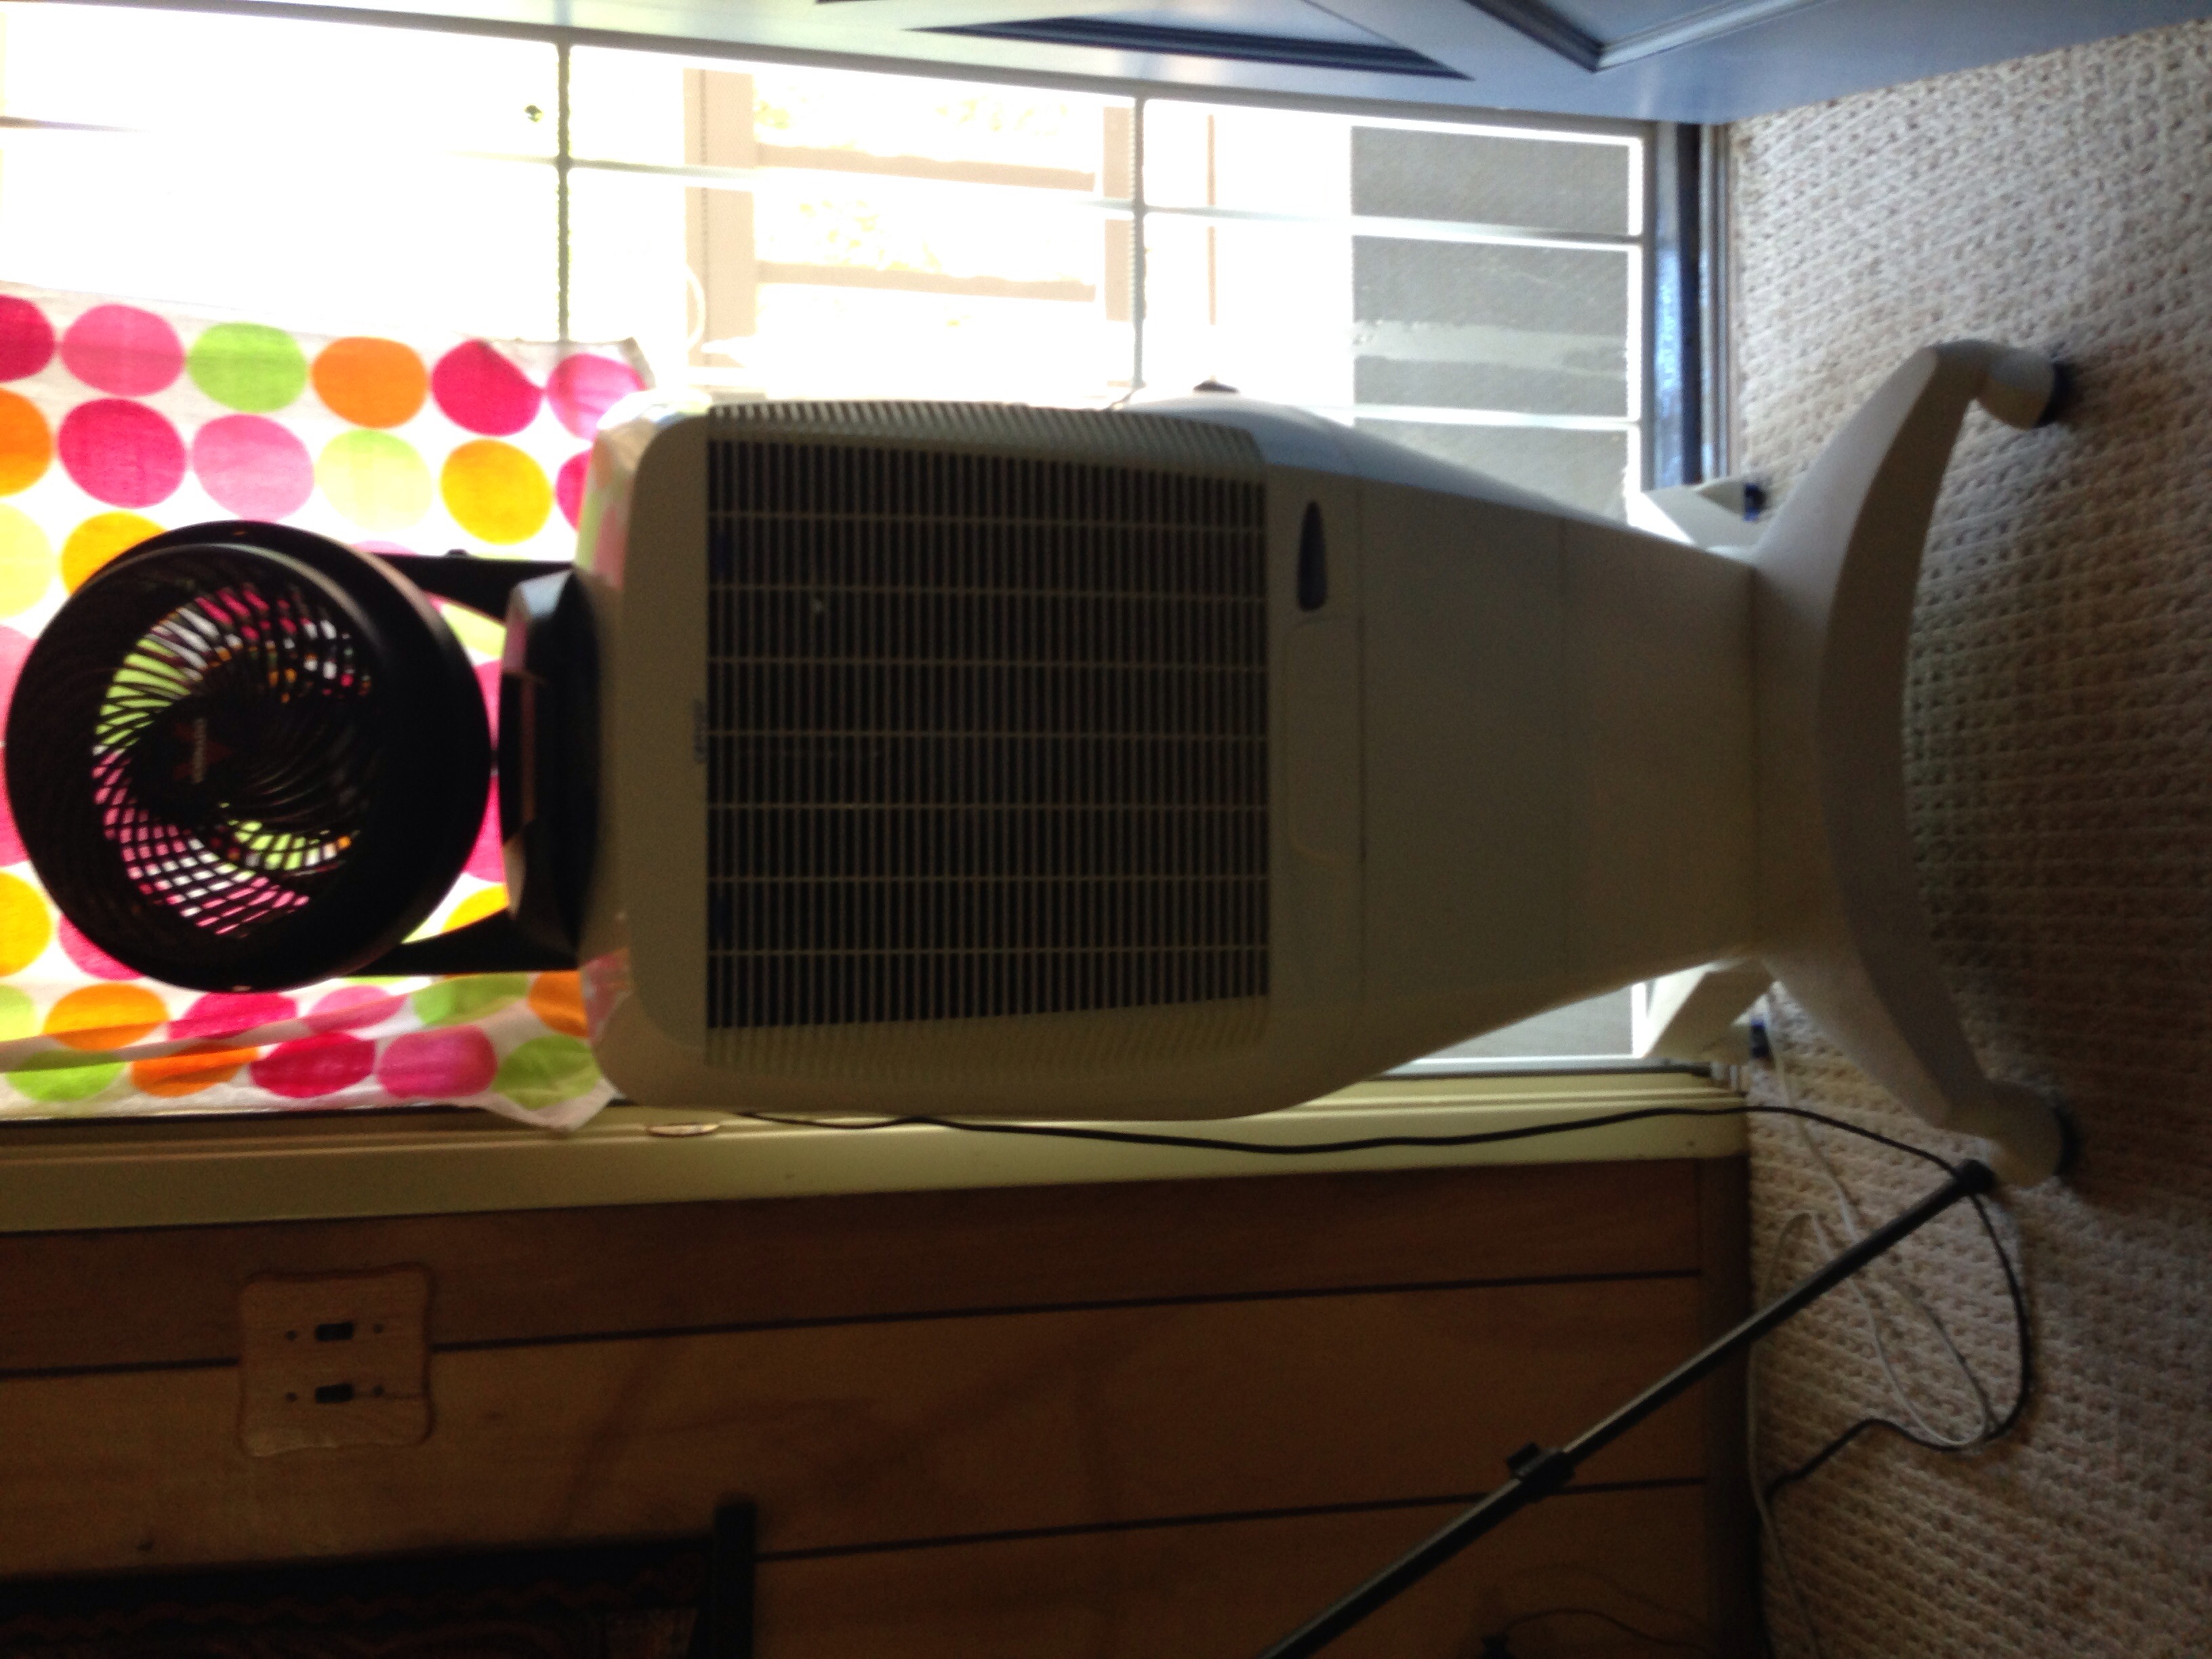
technology, chair, furniture, lighting, design, uploaded by flickrmobile, flickriosapp filter nofilter, display device